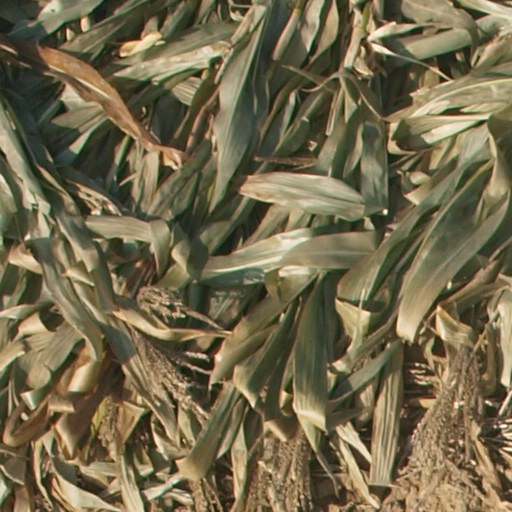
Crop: maize; corn